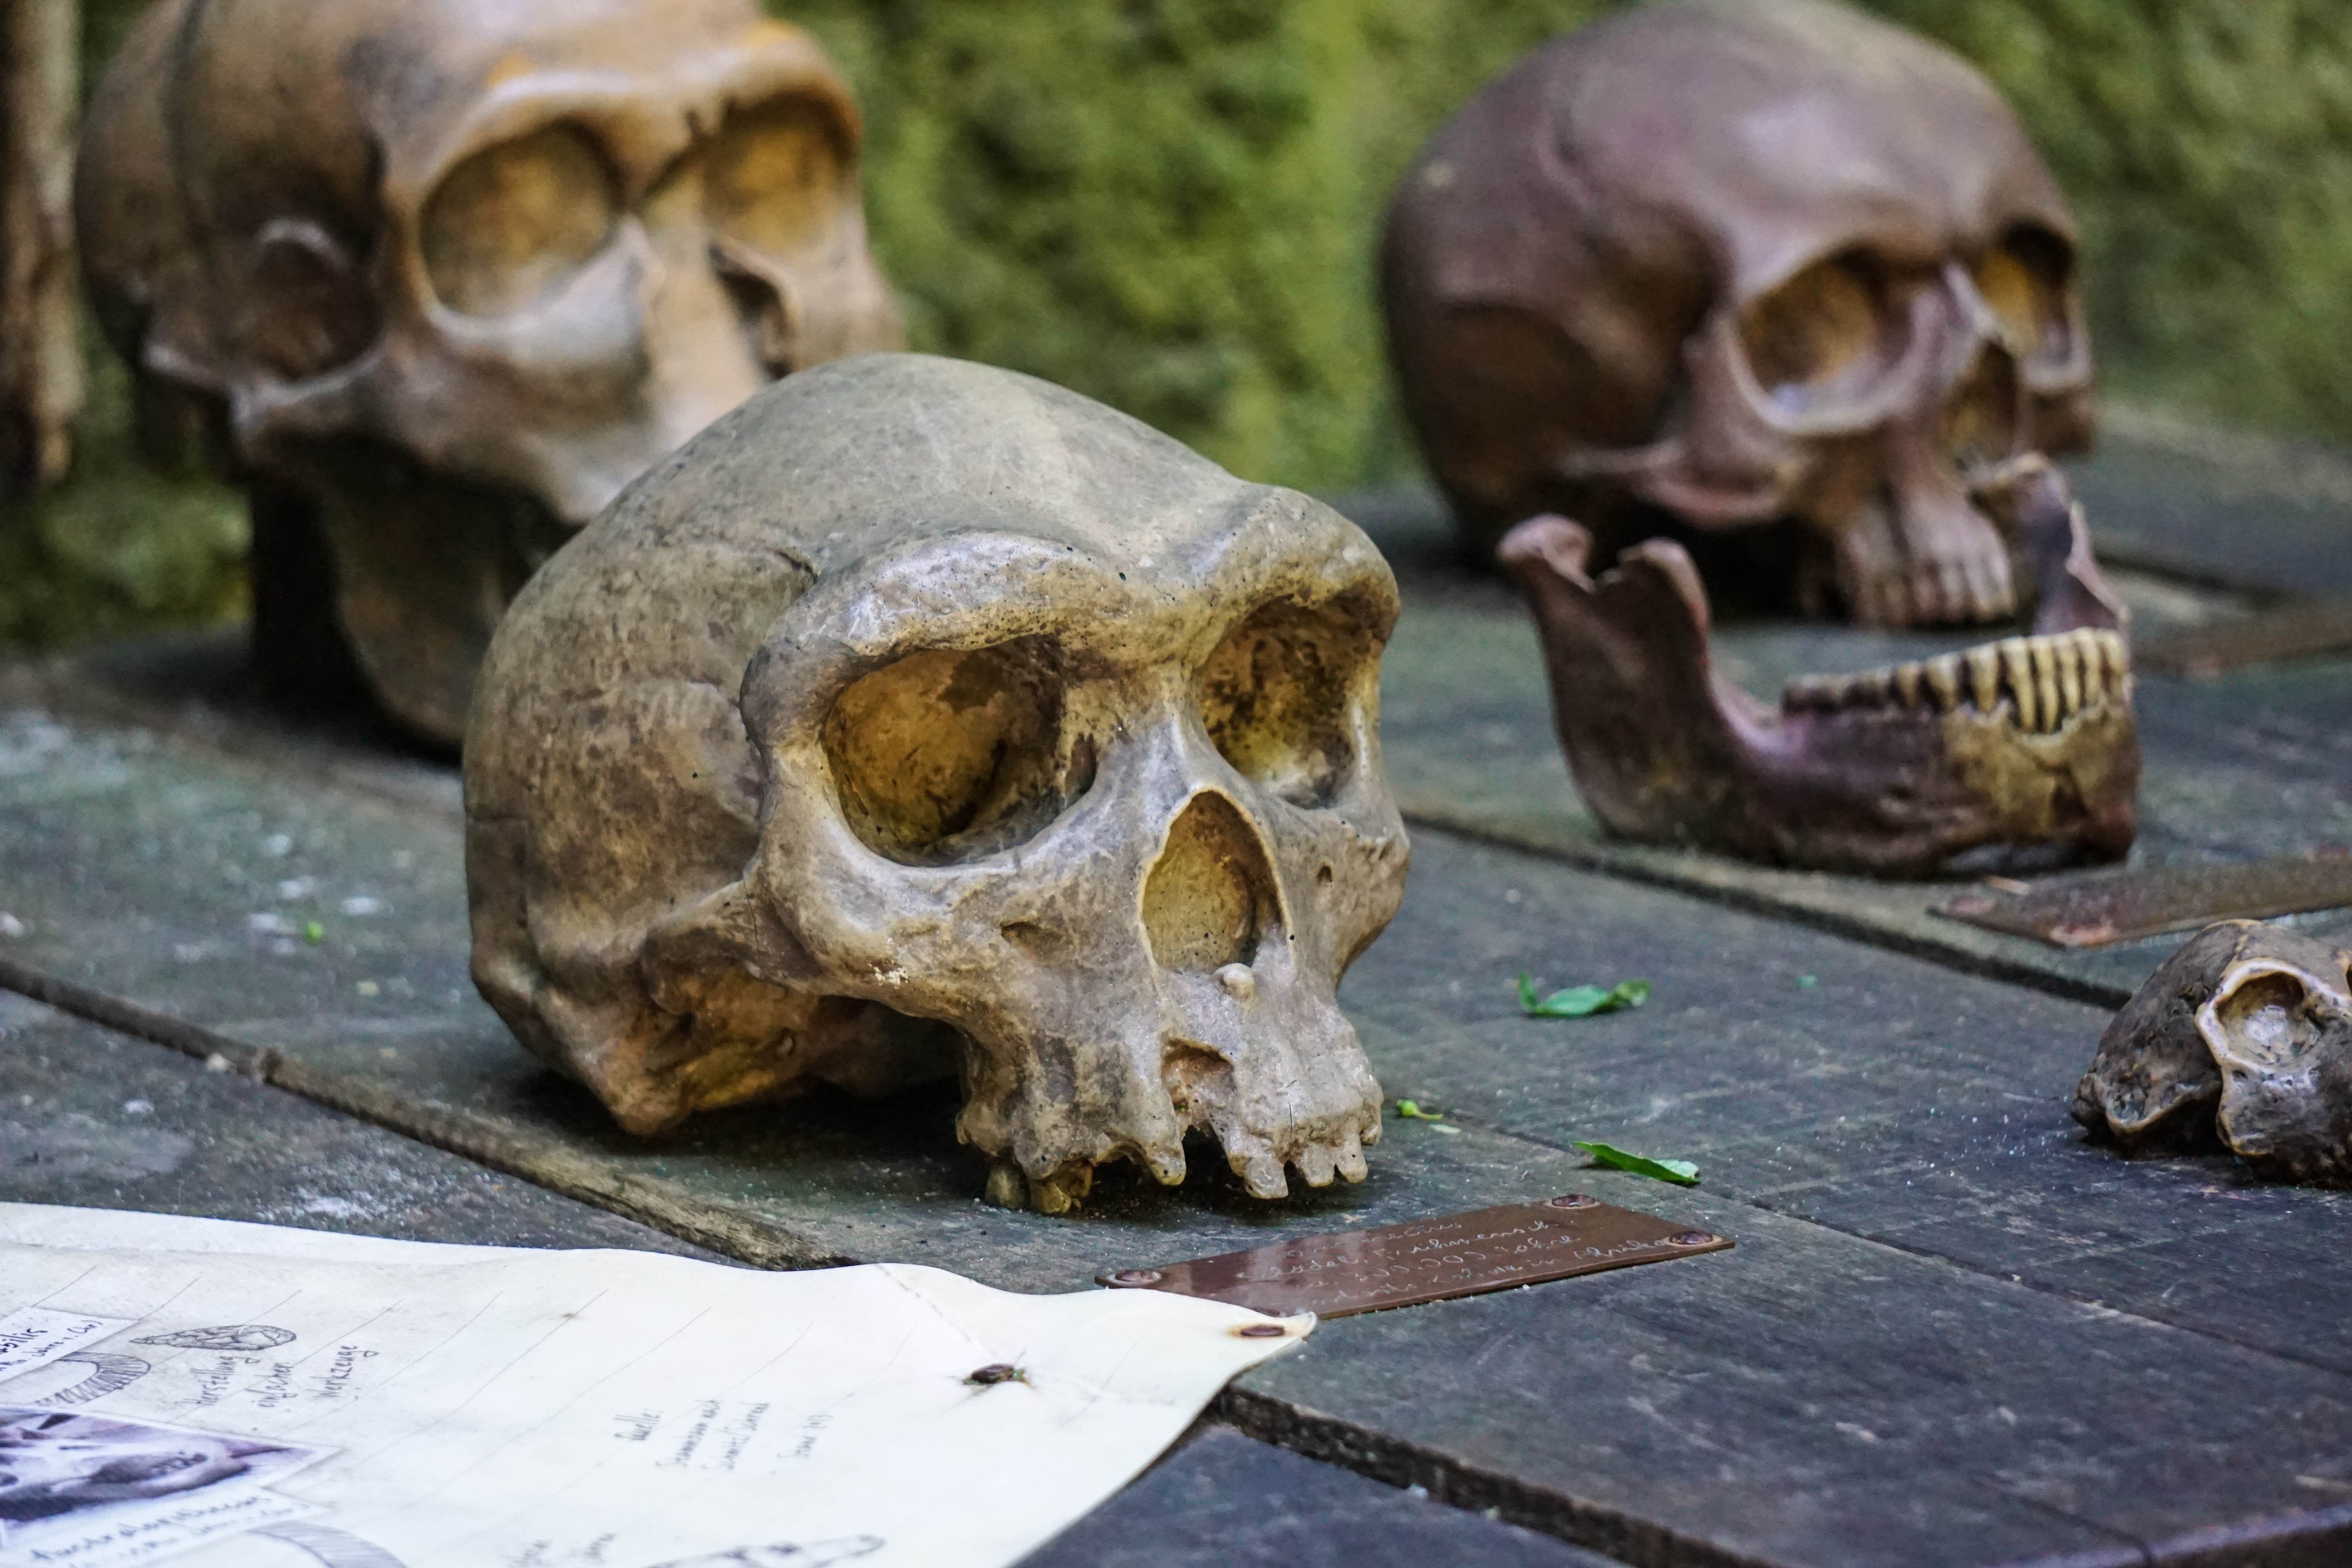
nature, wood, animal, mammal, dead, death, skull, primate, bone, sculpture, ape, head, creature, weird, skeleton, horror, carving, excavation, skull and crossbones, eddy, skull bone, mortal, skellett